Anacrusis

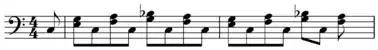

Since an anacrusis "is an incomplete measure that allows the composition [or section or phrase] to start on a beat other than one," if an anacrusis is present, the first bar after the anacrusis is assigned bar number 1, and Western standards for musical notation often include the recommendation that when a piece of music begins with an anacrusis, the notation should omit a corresponding number of beats from the final bar of the piece, or the final bar before a repeat sign, in order to keep the length of the entire piece at a whole number of bars. This final partial measure is the complement. However, an anacrusis may last an entire bar.